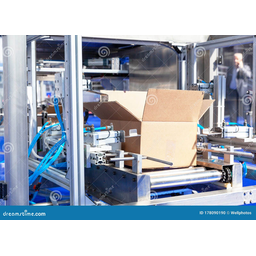
Label: cardboard